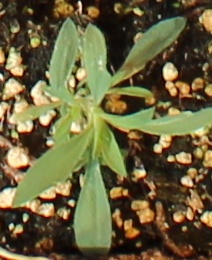
Label: Kochia